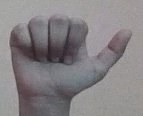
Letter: dhad